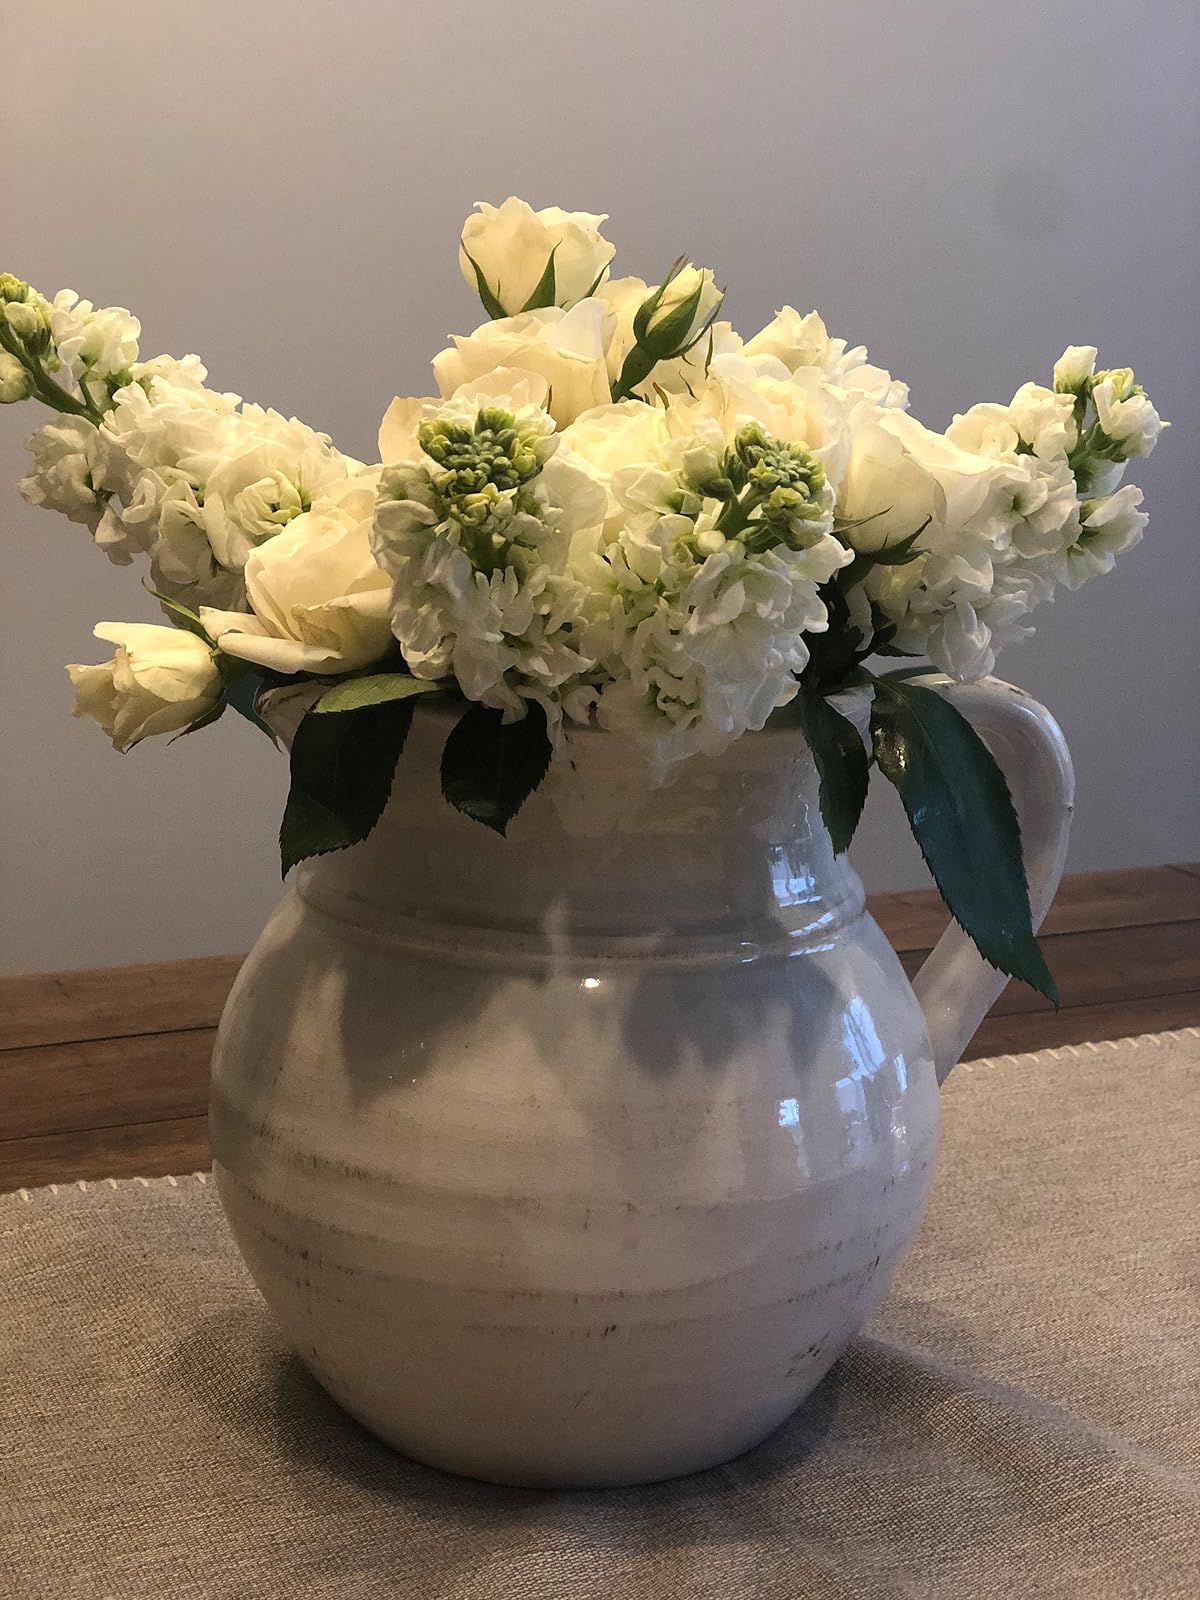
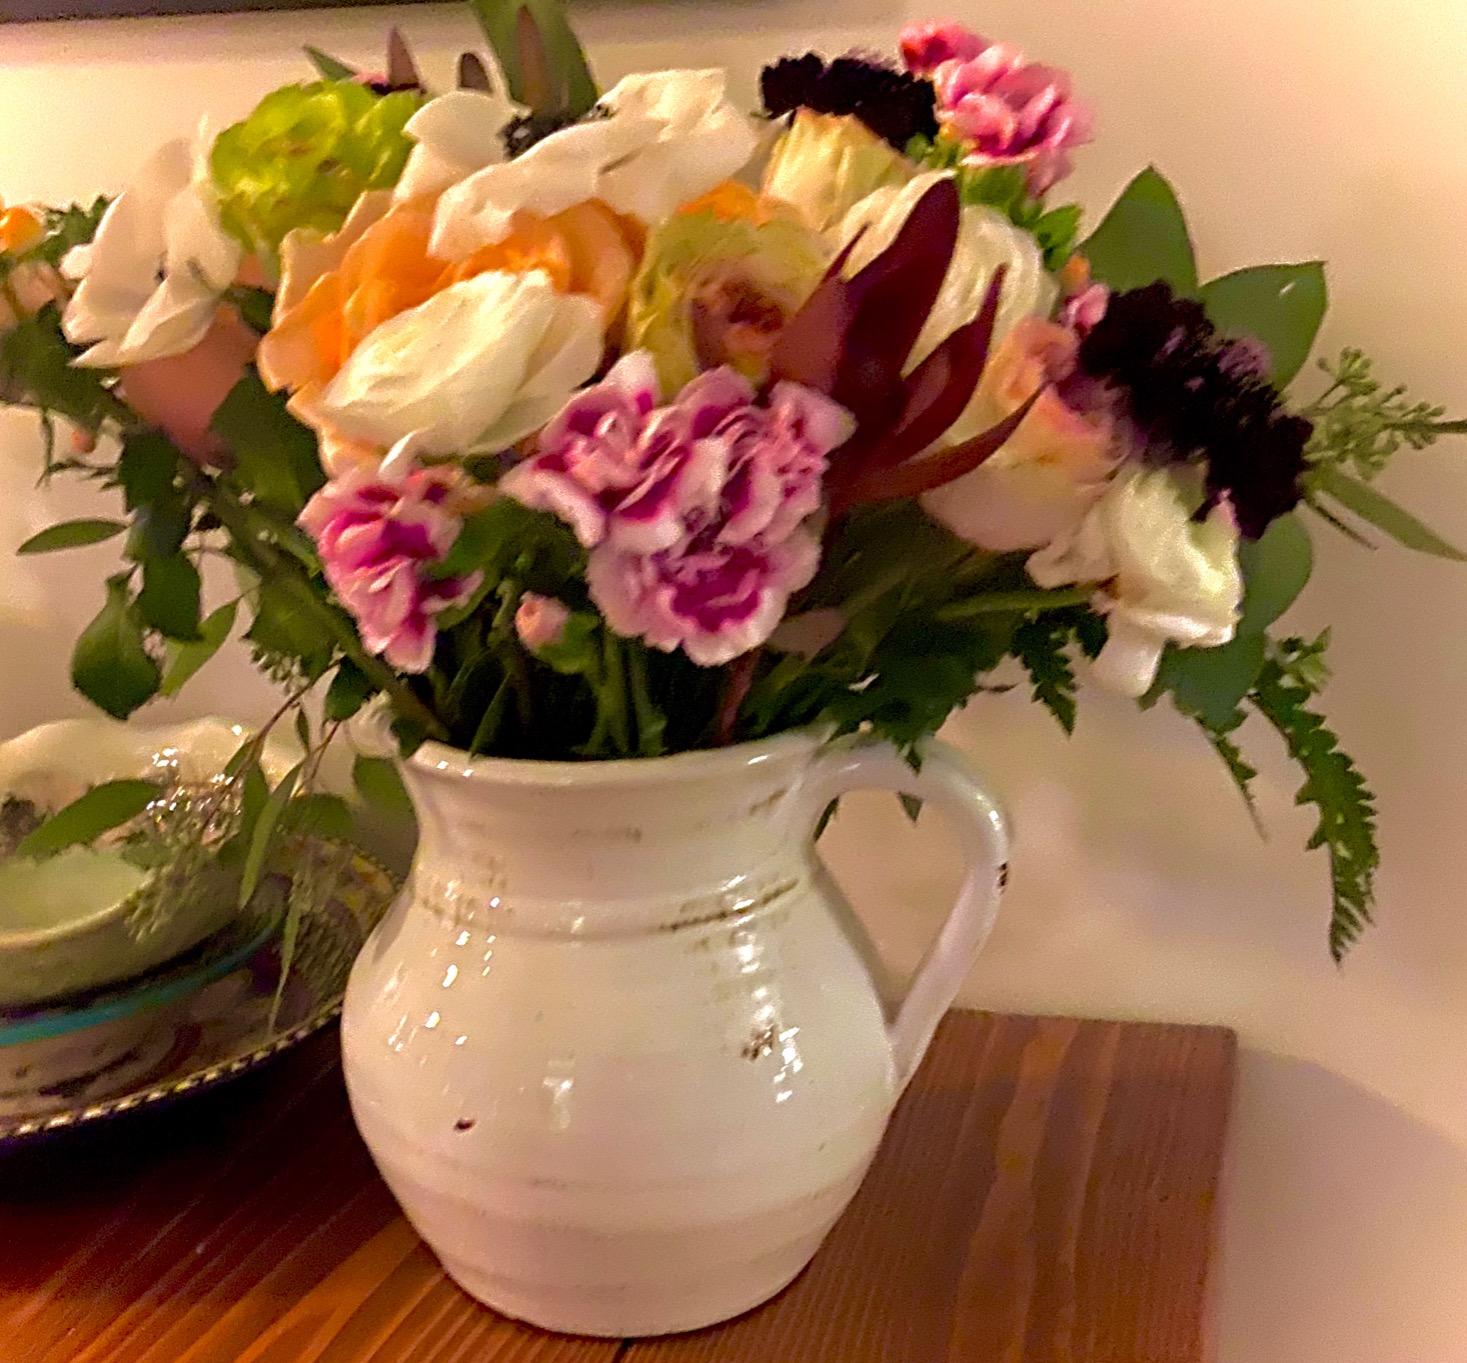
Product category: vase
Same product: yes